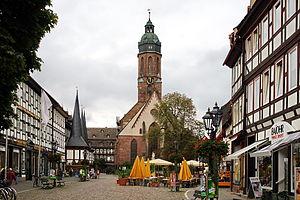
Einbeck est une ville d'Allemagne située en Basse-Saxe, dans l'arrondissement de Northeim.